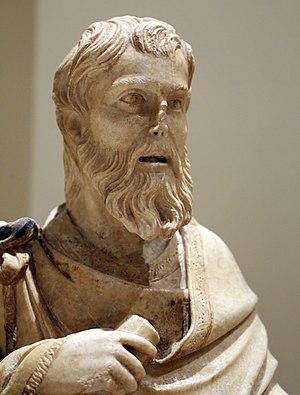
Gano di Fazio ou Gano da Siena est un sculpteur italien gothique, documenté à Sienne entre 1302 et 1318.